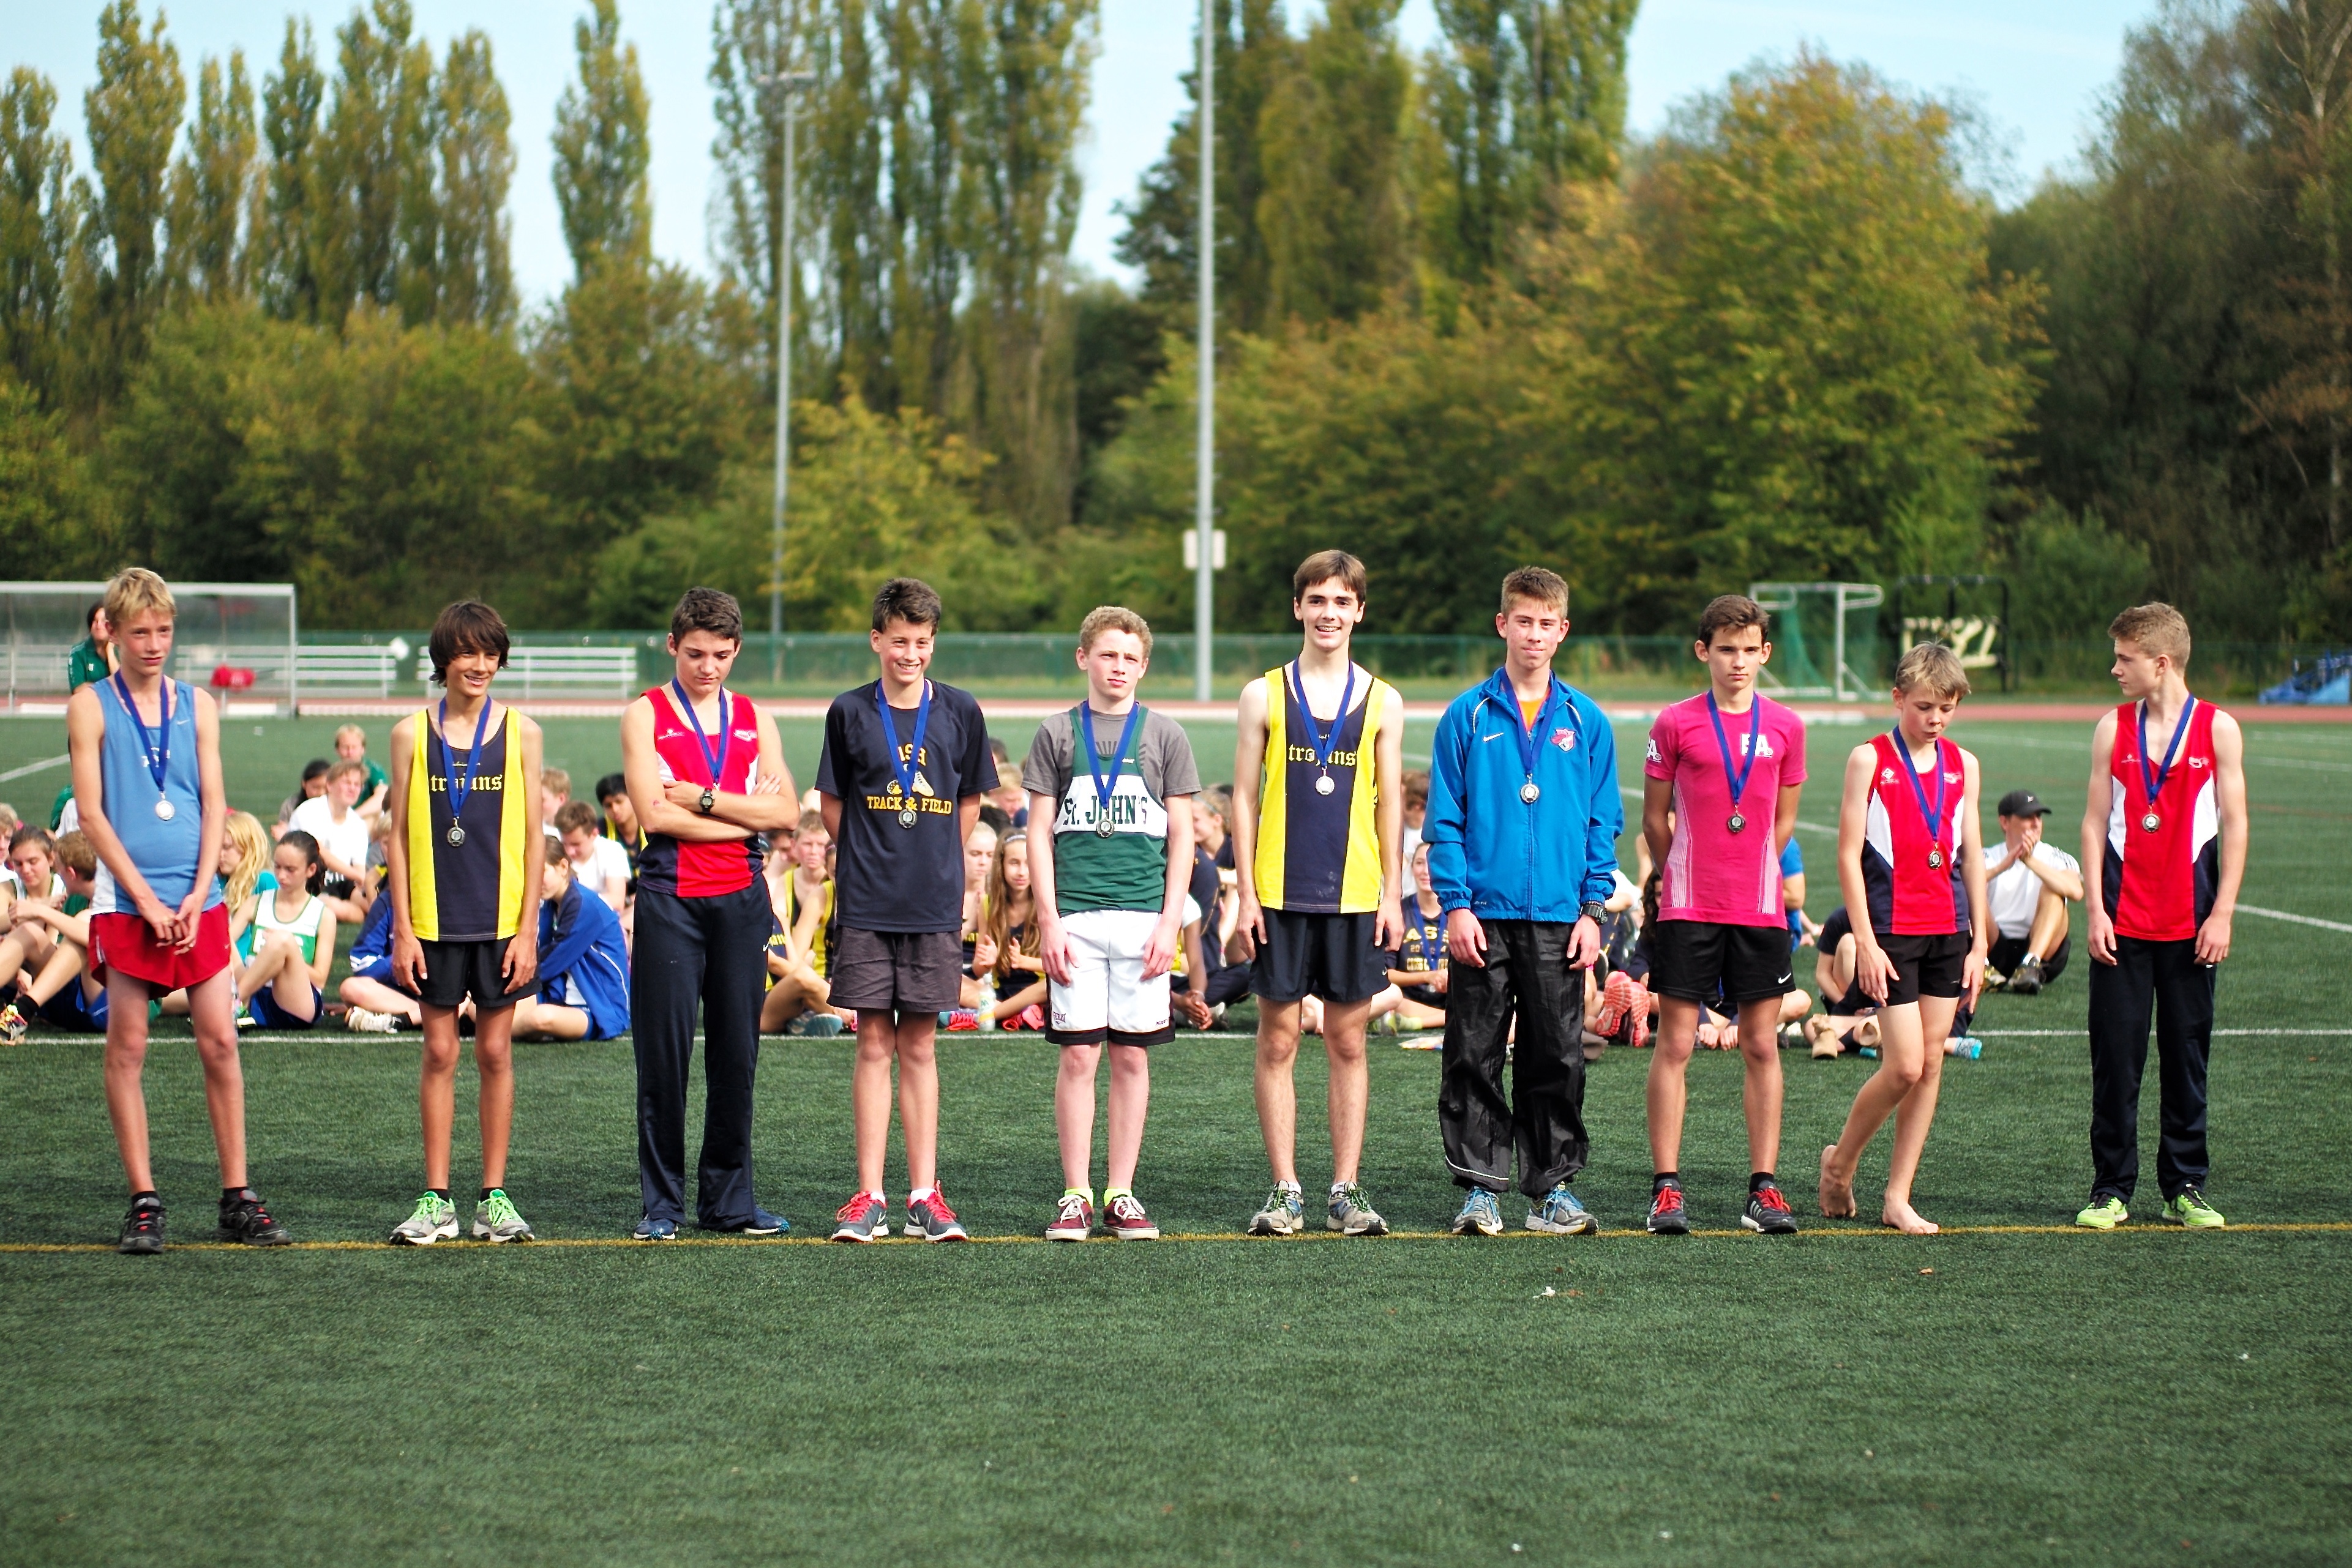
bokeh, running, run, country, europe, soccer, cross, ash, belgium, race, competition, hague, girls, brussels, m, american, team, sports, boys, 50, school, runners, filter, nd, leica, 240, summilux, varsity, meet, tournament, xc, isb, juniorvarsity, competition event, cross country running